Francisco Franco

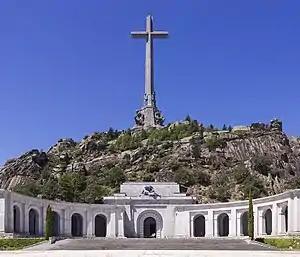
In 2019 Franco's body was removed from the monument of Santa Cruz del Valley of the Fallen, where it had lain since his funeral in 1975.

Franco was recognised as the Spanish head of state by the United Kingdom, France, and Argentina in February 1939. Already proclaimed "Generalísimo" of the Nationalists and "Jefe del Estado" (Head of State) in October 1936, he thereafter assumed the official title of ""Su Excelencia el Jefe de Estado"" ("His Excellency the Head of State"). He was also referred to in state and official documents as ""Caudillo de España"" ("the Leader of Spain"), and sometimes called ""el Caudillo de la Última Cruzada y de la Hispanidad"" ("the Leader of the Last Crusade and of the Hispanic heritage") and ""el Caudillo de la Guerra de Liberación contra el Comunismo y sus Cómplices"" ("the Leader of the War of Liberation Against Communism and Its Accomplices").